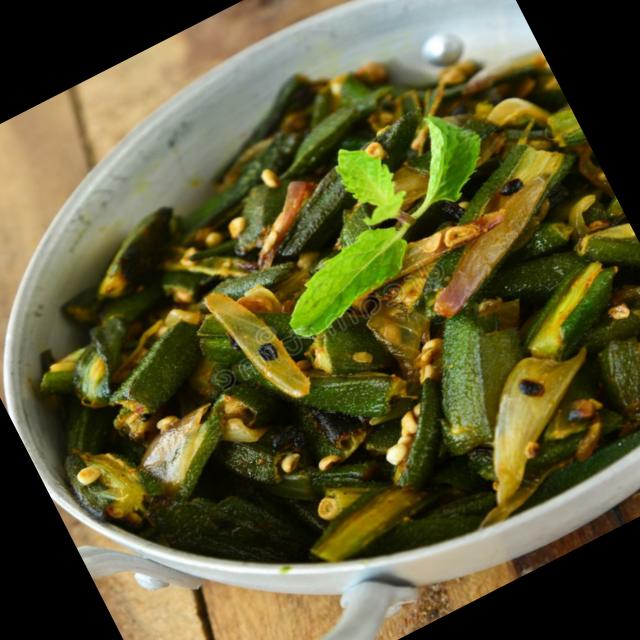
Dish: bhindi_masala